NIVO

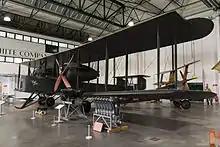
NIVO-finished Vickers Vimy serial "F8614" at the RAF Museum London

Developed in 1918 by the experimental station at Orford Ness, as a low-visibility colouring for the Royal Air Force it had a sheen to match that of open water on a moonlit night.